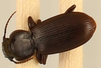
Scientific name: Pterostichus restrictus
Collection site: Rocky Mountains NEON (RMNP), plot RMNP_012